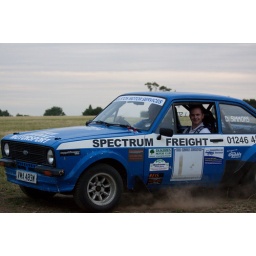
Excellent evening finished off by a blast around a field in a rally car